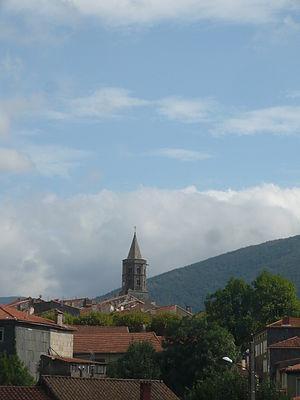
Église Notre-Dame de l'Assomption du XVIIIe siècle et Montagne Noire sur la commune de Saint-Amans-Soult dans le département français du Tarn.
Saint-Amans-Soult est une commune française située dans le département du Tarn, à 8 kilomètres de Mazamet, en région Occitanie.